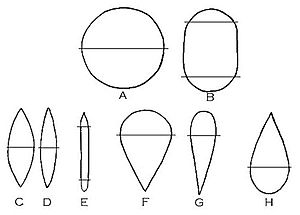
Bladformer
De mulige bladformer.
Bladformer er blandt de vigtigste kendetegn, når man skal beskrive planter. Formerne varierer fra helt rund til linjeform.